McKinsey & Company

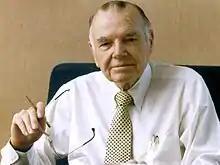
Marvin Bower, founder of modern-day McKinsey and its corporate culture

Bower is credited with establishing McKinsey's values and principles in 1937, based on his experience as a lawyer. The firm developed an "up or out" policy, where consultants who are not promoted are asked to leave. In 1937, Bower established a set of rules: that consultants should put the interests of clients before McKinsey's revenues, not discuss client affairs, tell the truth even if it means challenging the client's opinion, and only perform work that is both necessary and that McKinsey can do well. Bower created the firm's principle of only working with CEOs, which was later expanded to CEOs of subsidiaries and divisions. He also created McKinsey's principle of only working with clients the firm felt would follow its advice. Bower also established the firm's language.